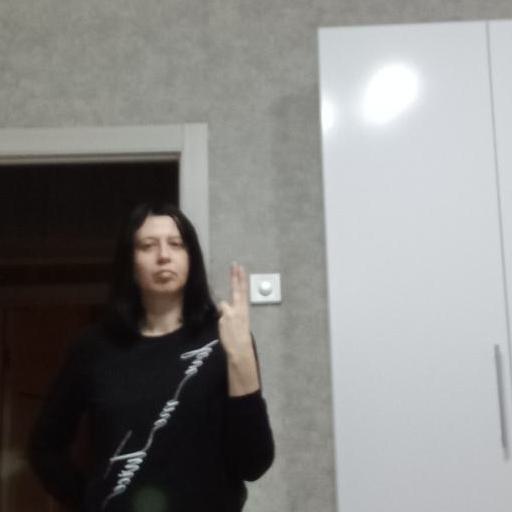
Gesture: two_up_inverted